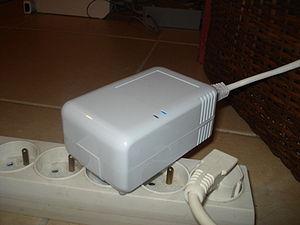
Le SheevaPlug de Marvell en fonctionnement.